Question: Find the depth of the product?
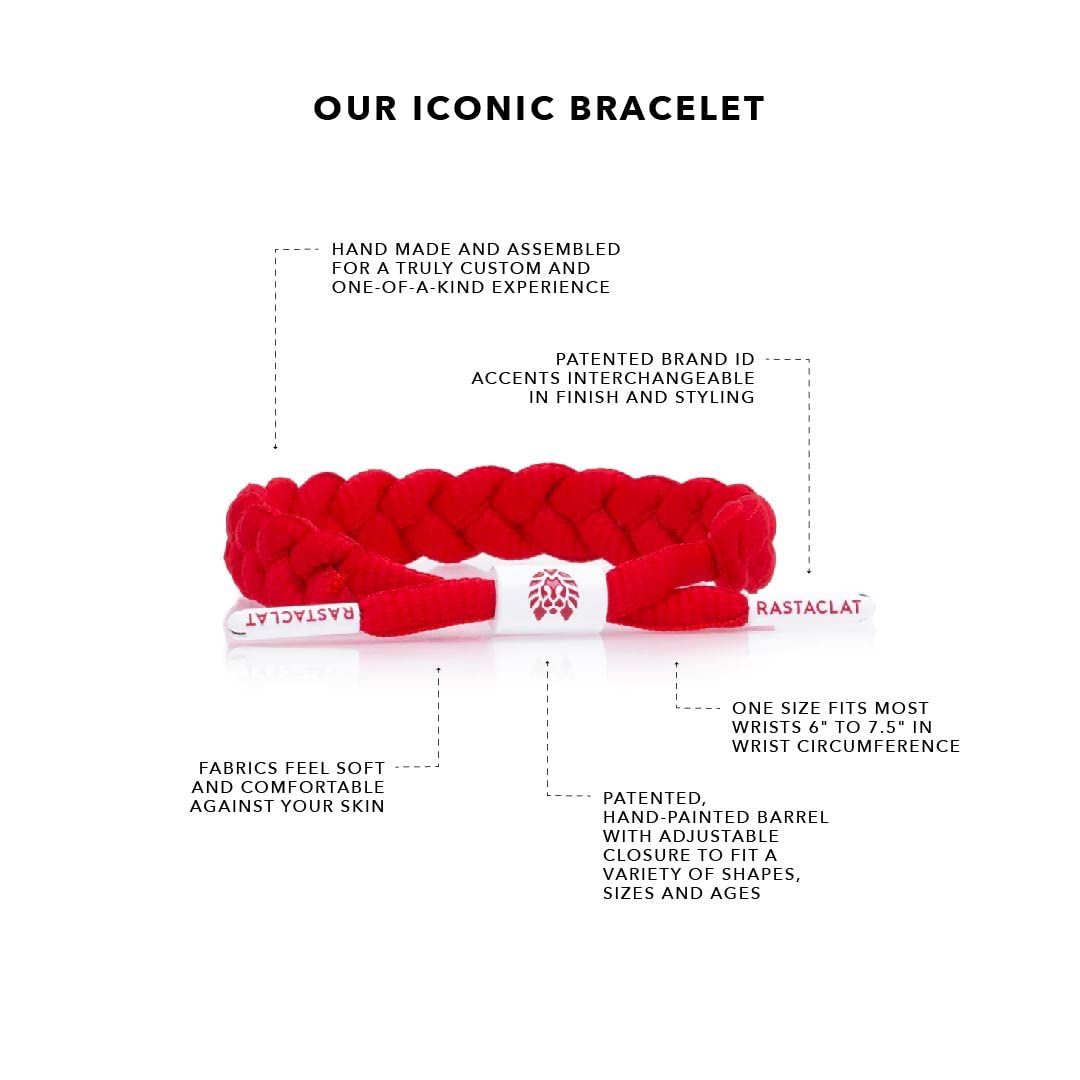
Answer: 6.0 inch